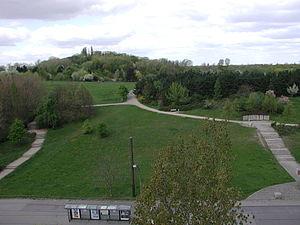
Le parc public de Prenzlauer Berg est un parc public de 29 ha à l'est de l'arrondissement de Pankow dans le quartier Prenzlauer Berg à Berlin. Aménagé dans les années 1960 sur une ancienne Schuttberg du nom d'Oderbruchkippe, le parc culmine à une altitude de 91 m sur le plateau des peupliers.
Une Schuttberg [ˈʃʊtˌbɛʁk], Müllberg [ˈmʏlˌbɛʁk] ou Trümmerberg [ˈtʀʏmɐˌbɛʁk], est une colline artificielle constituée de déchets et de gravats provenant des bâtiments en ruines après les ravages des bombardements stratégiques de la Seconde Guerre mondiale. De nombreuses métropoles allemandes d'importance possèdent au moins un Trümmerberg. Ces collines sont maintenant parfois boisées et entretenues pour constituer des lieux de promenades privilégiés. Elles peuvent être le point culminant des environs.